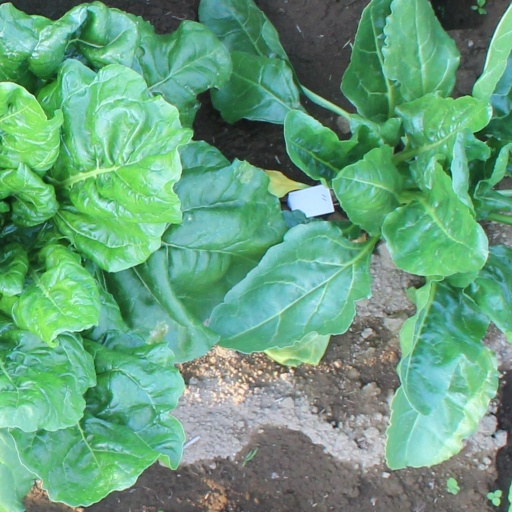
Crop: sugar beet